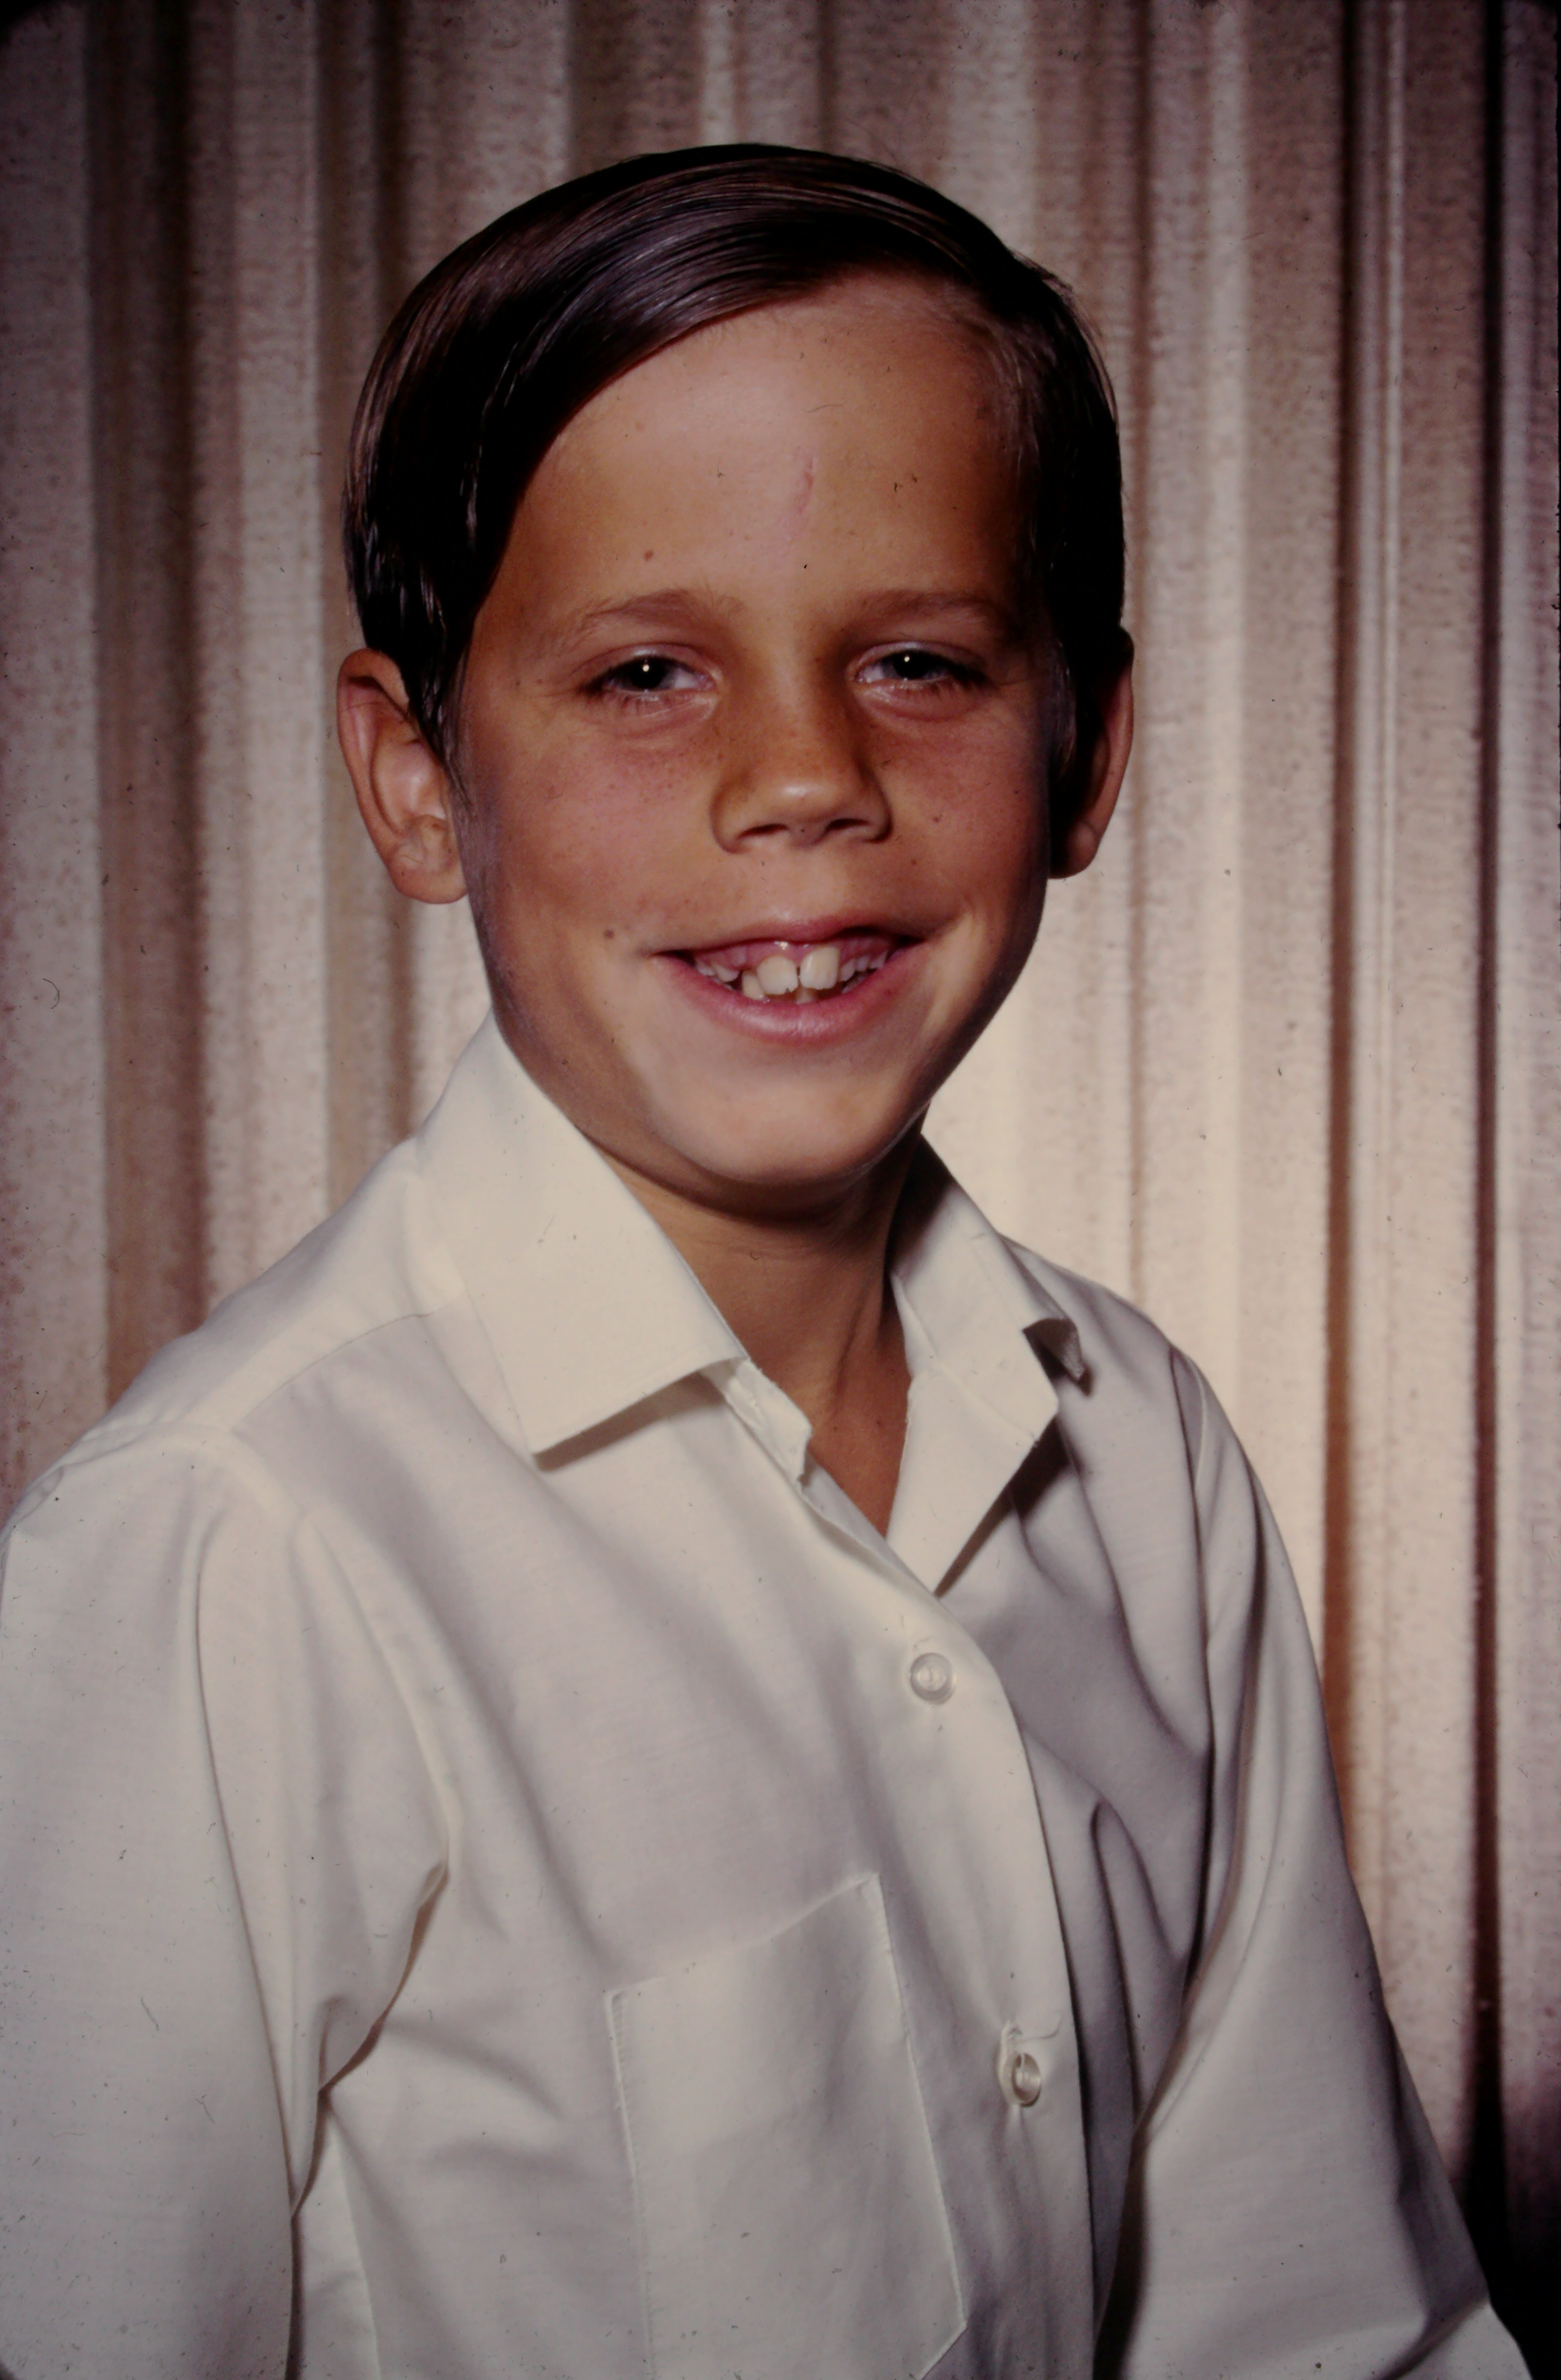
boy, smile, portrait, forehead, eyebrow, dress shirt, flash photography, jaw, sleeve, happy, gesture, collar, curtain, cosmetic dentistry, formal wear, school uniform, uniform, event, white collar worker, laugh, official, portrait photography, button